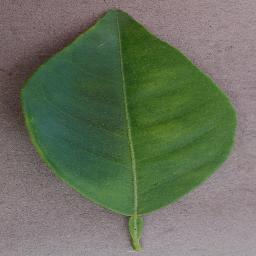
Label: Orange___Haunglongbing_(Citrus_greening)